Royal New Zealand Infantry Regiment Vietnam deployments 1965–1972

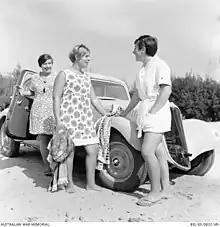
1st Australian Field Hospital nurses alight from the Citroen

On 1 June 2 RAR was replaced by 4th Battalion, Royal Australian Regiment (4 RAR) and the joint Australian and New Zealander infantry forces became 4 RAR/NZ (ANZAC.) Again, the battalion was commanded by an Australian with a New Zealand 2IC.